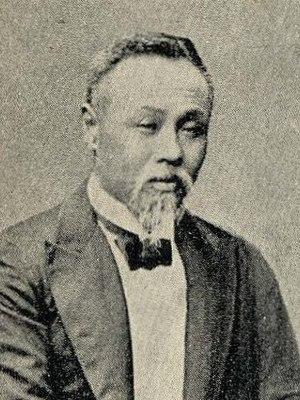
Hayashi Yūzō est un homme politique japonais de l'ère Meiji.